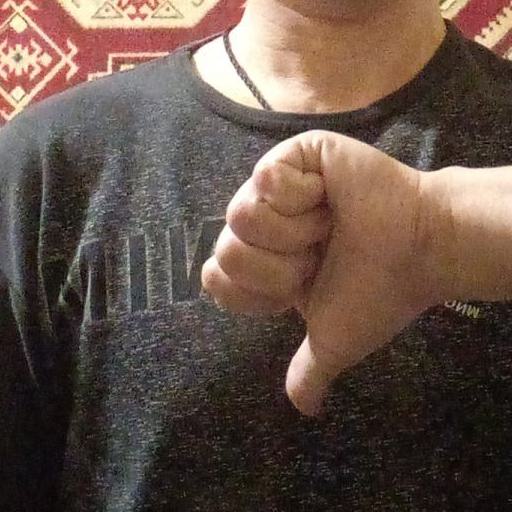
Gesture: dislike